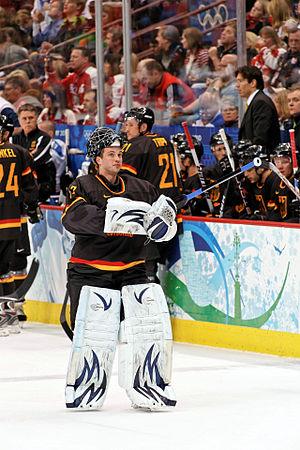
Dimitri Pätzold ou Dmitri Andreïevitch Petsold - du russe : Дмитрий Андреевич Петцольд - est un joueur professionnel allemand de hockey sur glace. Il évolue au poste de gardien de but.